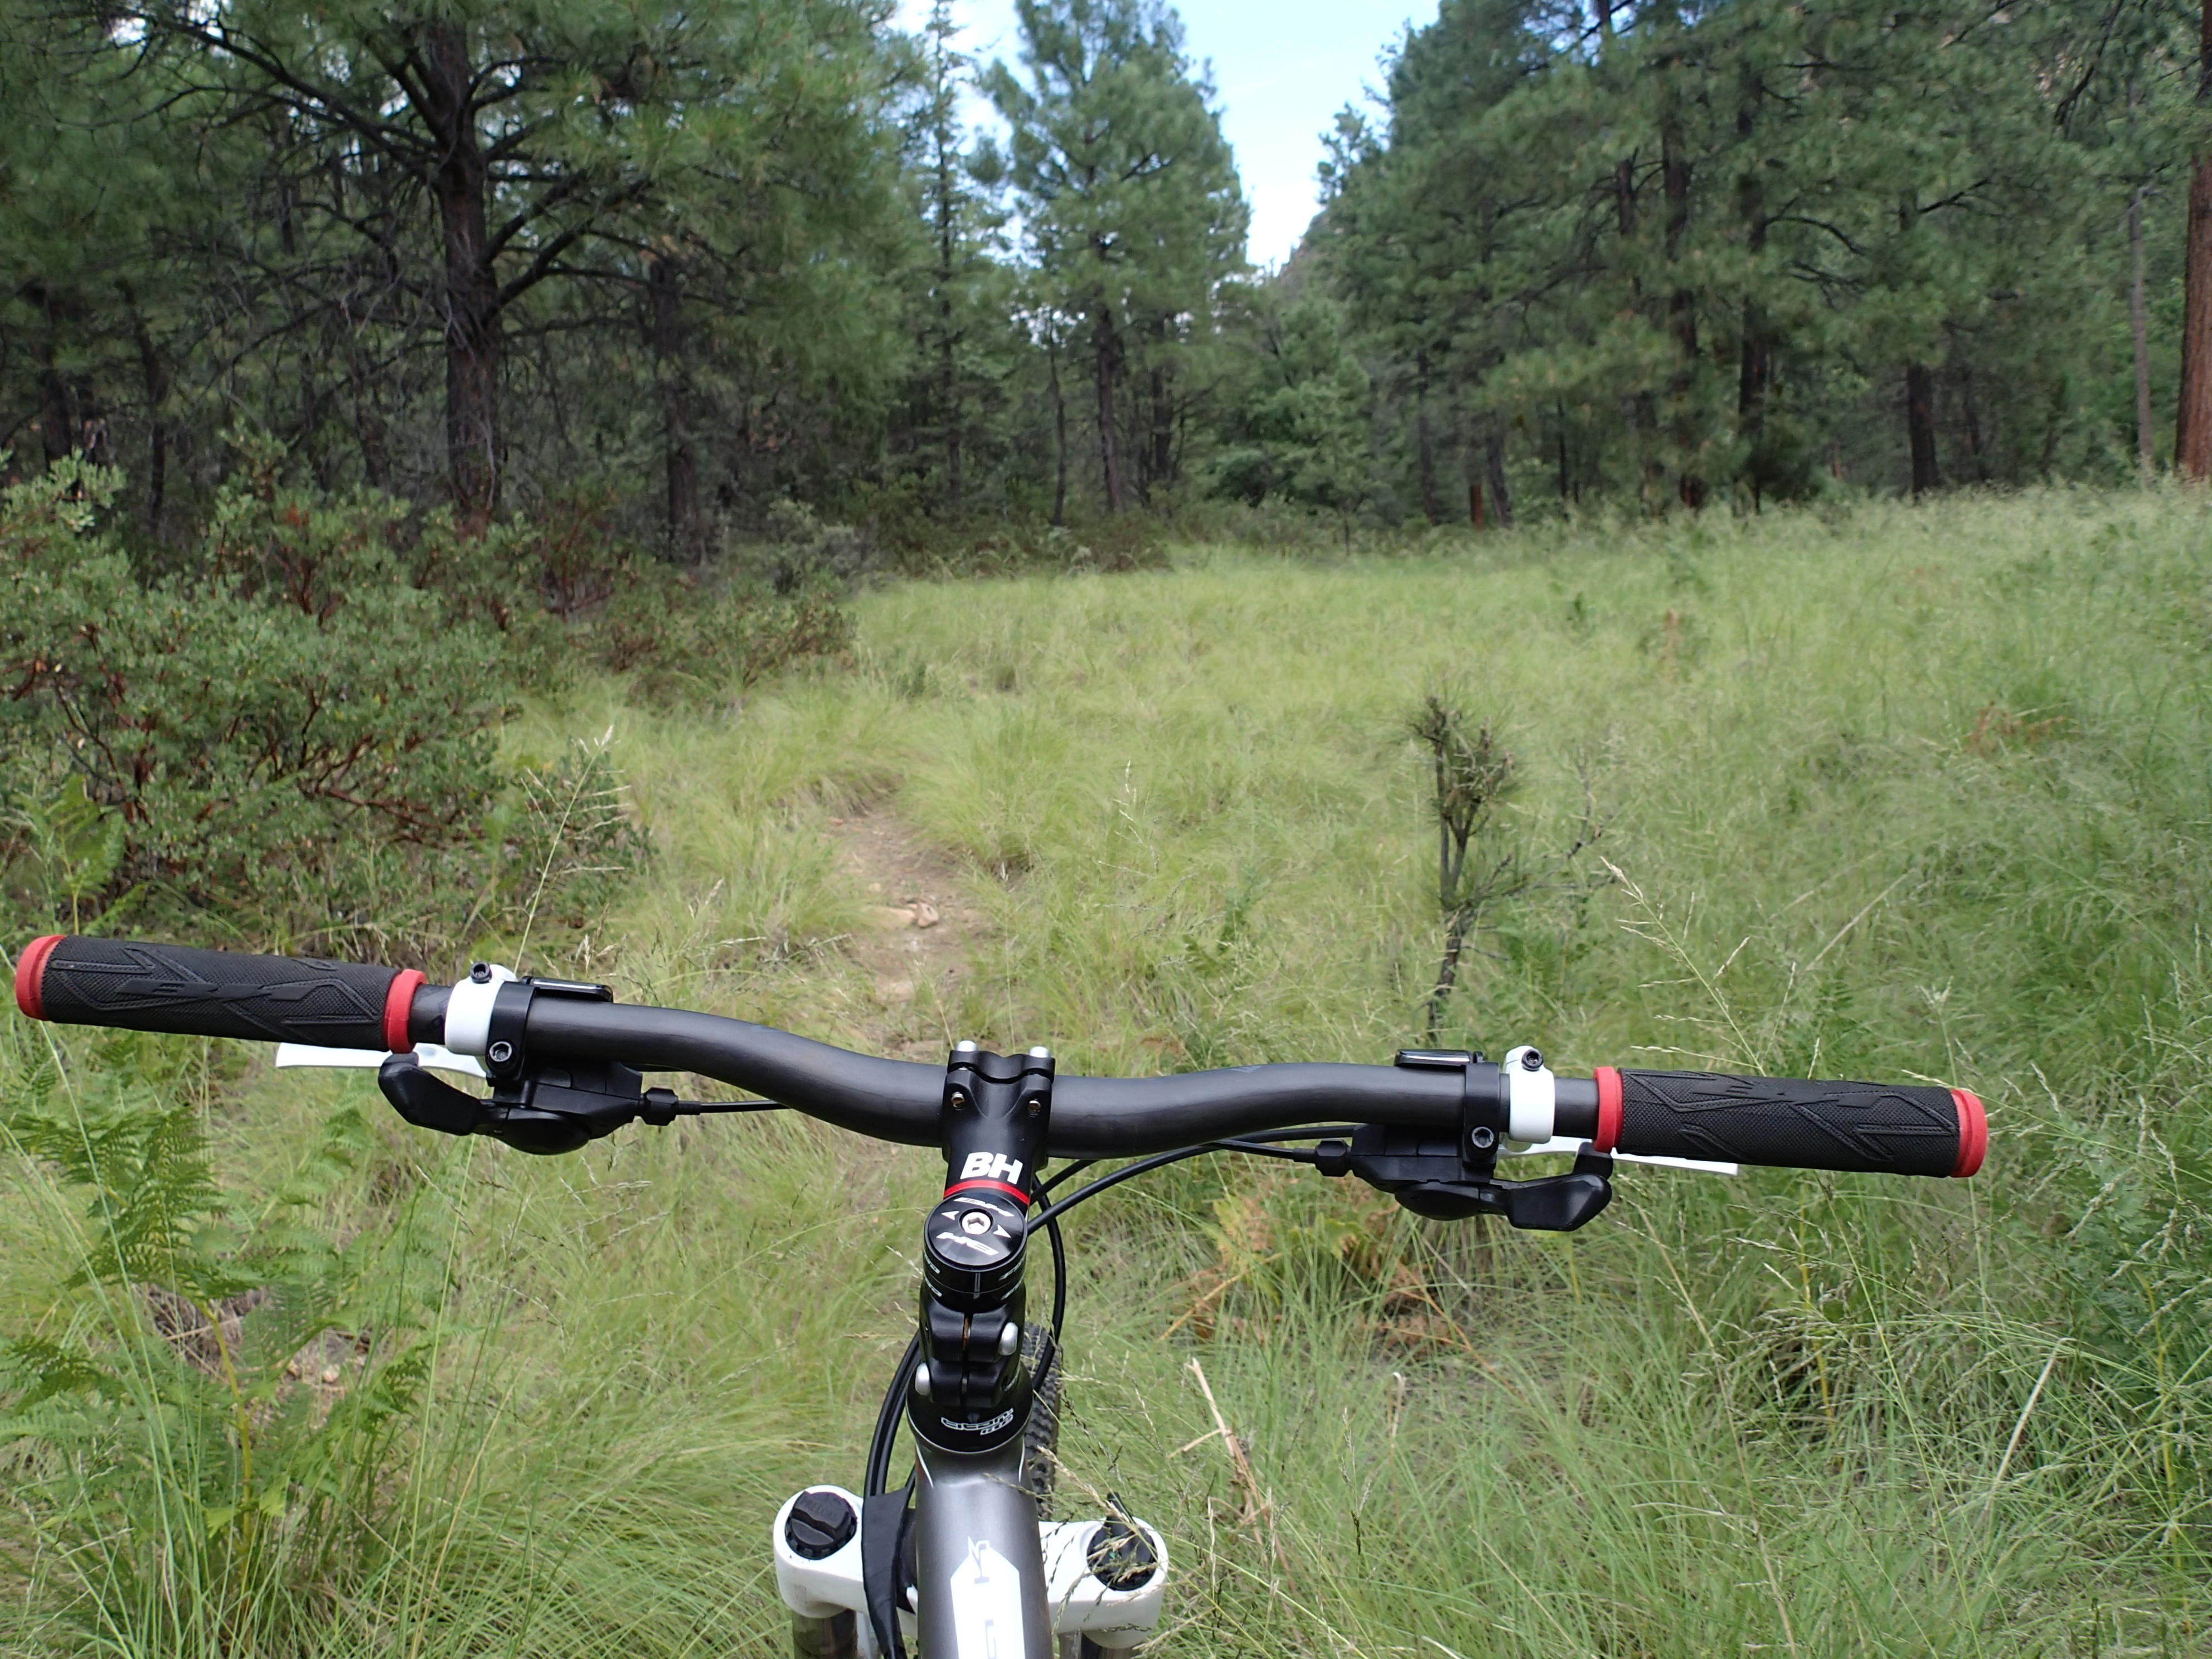
bicycle, vehicle, mountain bike, cycling, freeride, mountain biking, bicycle frame, cycle sport, bmx bike